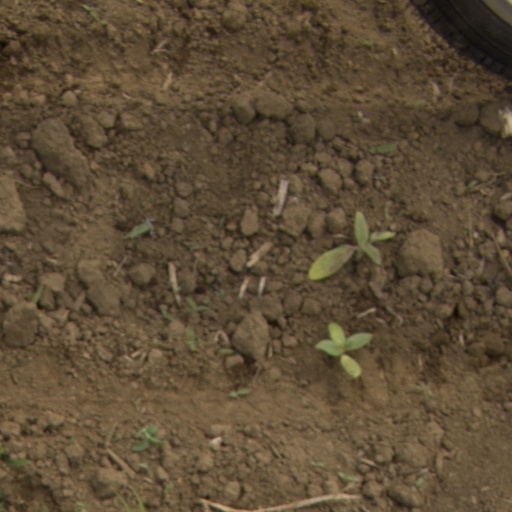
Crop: Jerusalem artichoke